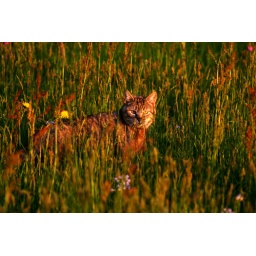
A cat hides in the wild grass of a field in Switzerland.